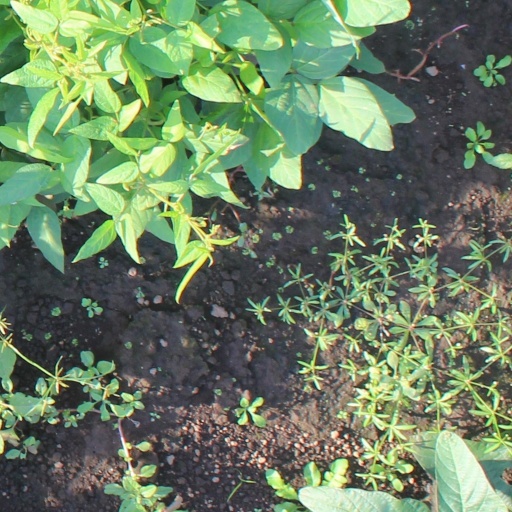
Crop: soybean